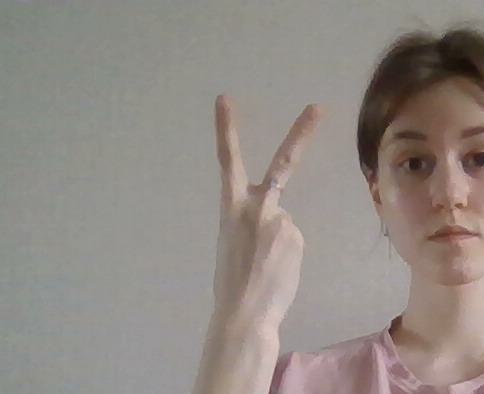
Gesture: peace_inverted